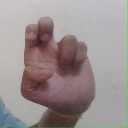
अक्षर: अ